Saint-Jean-Baptiste de Montrésor Church

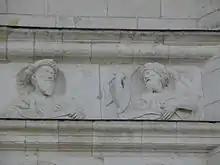
Decorated frieze on the outside.

A frieze runs along the upper part of the walls around the church. It is decorated with medallions bearing either historical heads or coats of arms; these motifs have been copied to decorate certain interior elements.